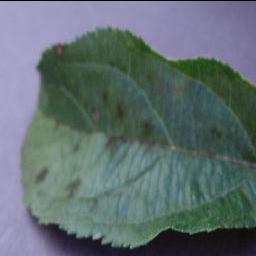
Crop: apple
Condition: scab